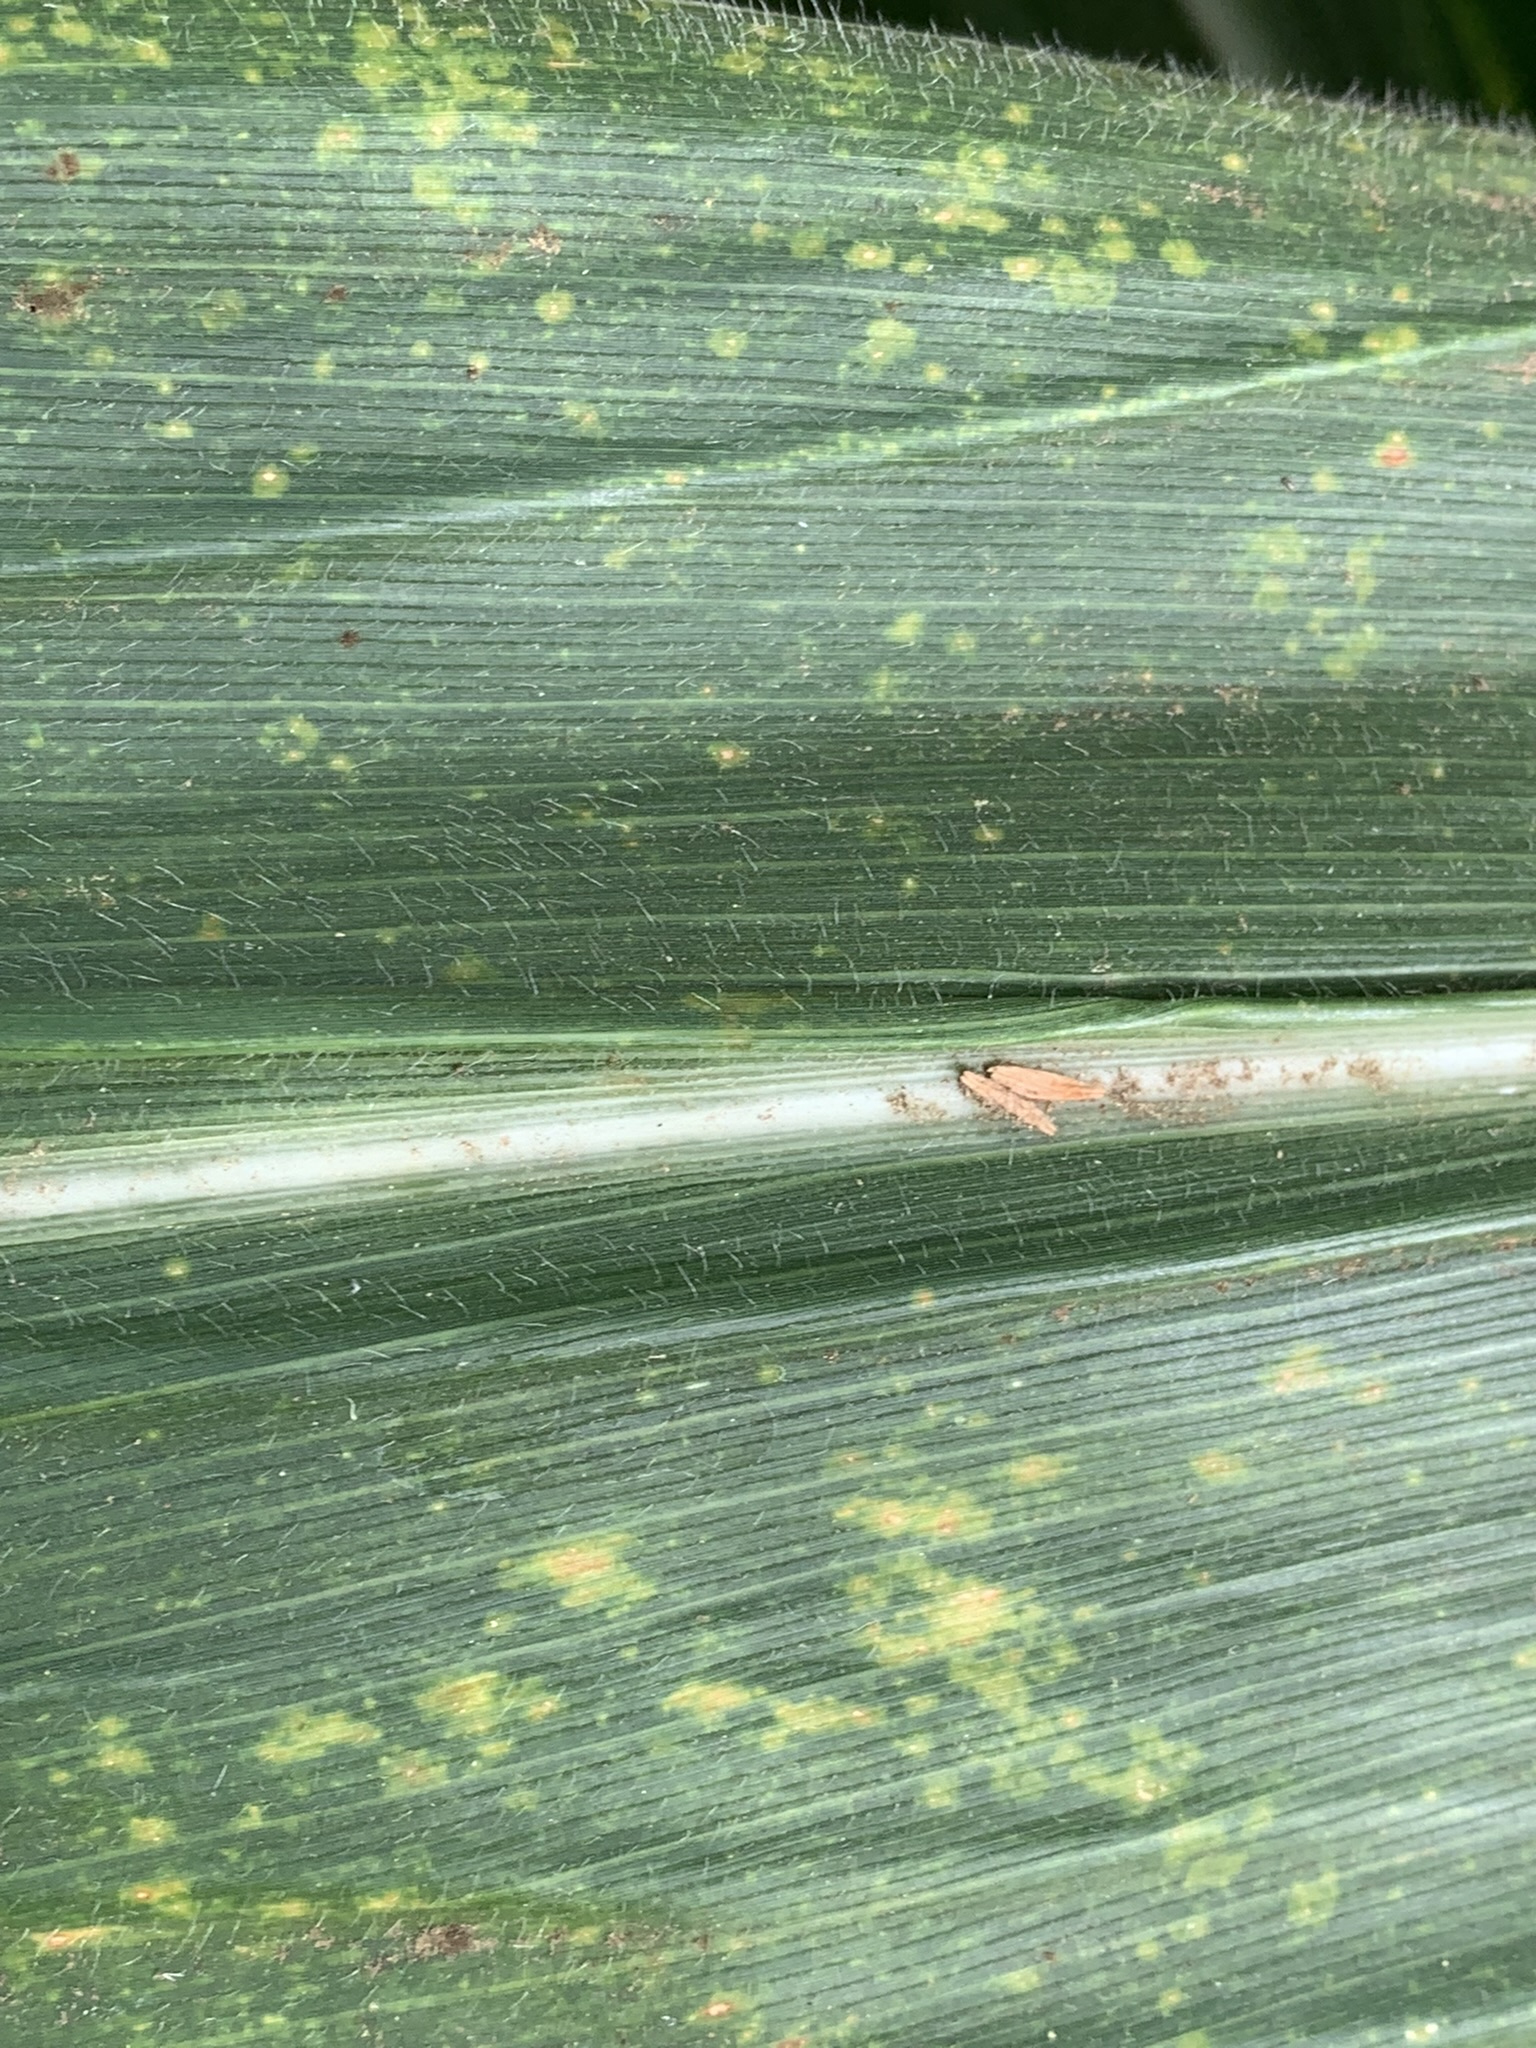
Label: MLN